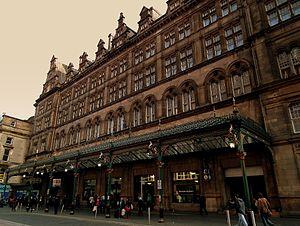
La gare centrale de Glasgow est une gare ferroviaire écossaise. C'est la plus grande des deux gares de grandes lignes de Glasgow.